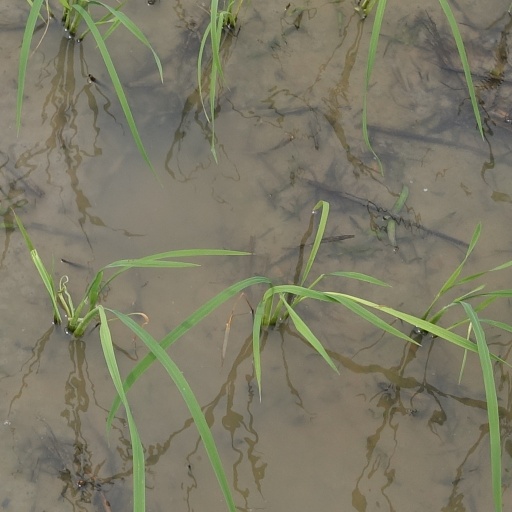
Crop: rice